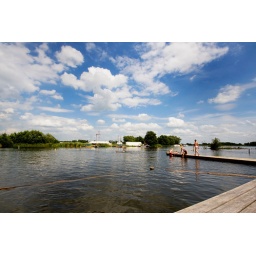
Mijn kleinkinderen spelend in en aan het water van de Nieuwkoopse plassen.My grandchildren playing in Nieuwkoop on a beautiful day!